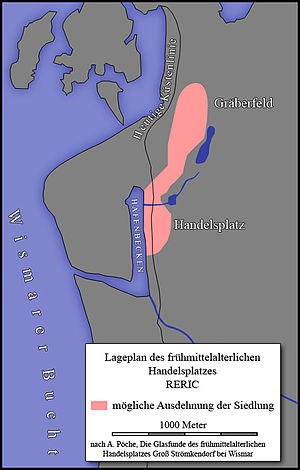
Reric
Reric nær Strömkendorf
Reric var en slavisk eller saksisk handelsplads, der lå ved sydkysten af Østersøen i nærheden af det nuværende Wismar. Reric lå i begyndelsen af 800-tallet på grænsen mellem obotritterne, danskerne og frankerne. På denne tid ekspanderede både danskere og frankere.